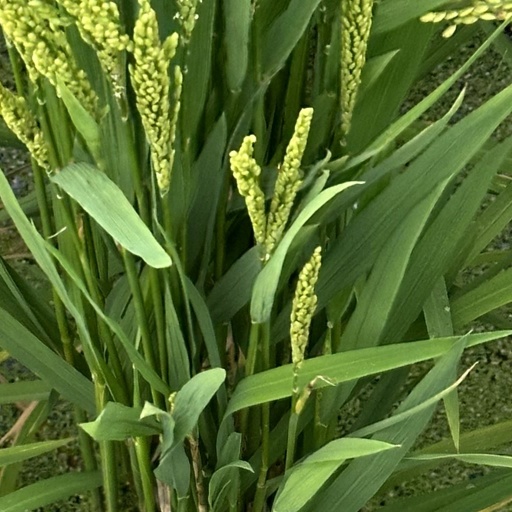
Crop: rice